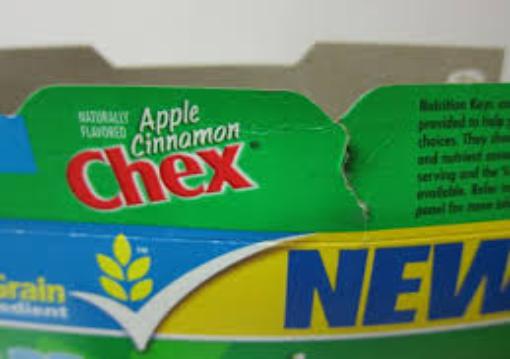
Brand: Apple Cinnamon Chex
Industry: Food